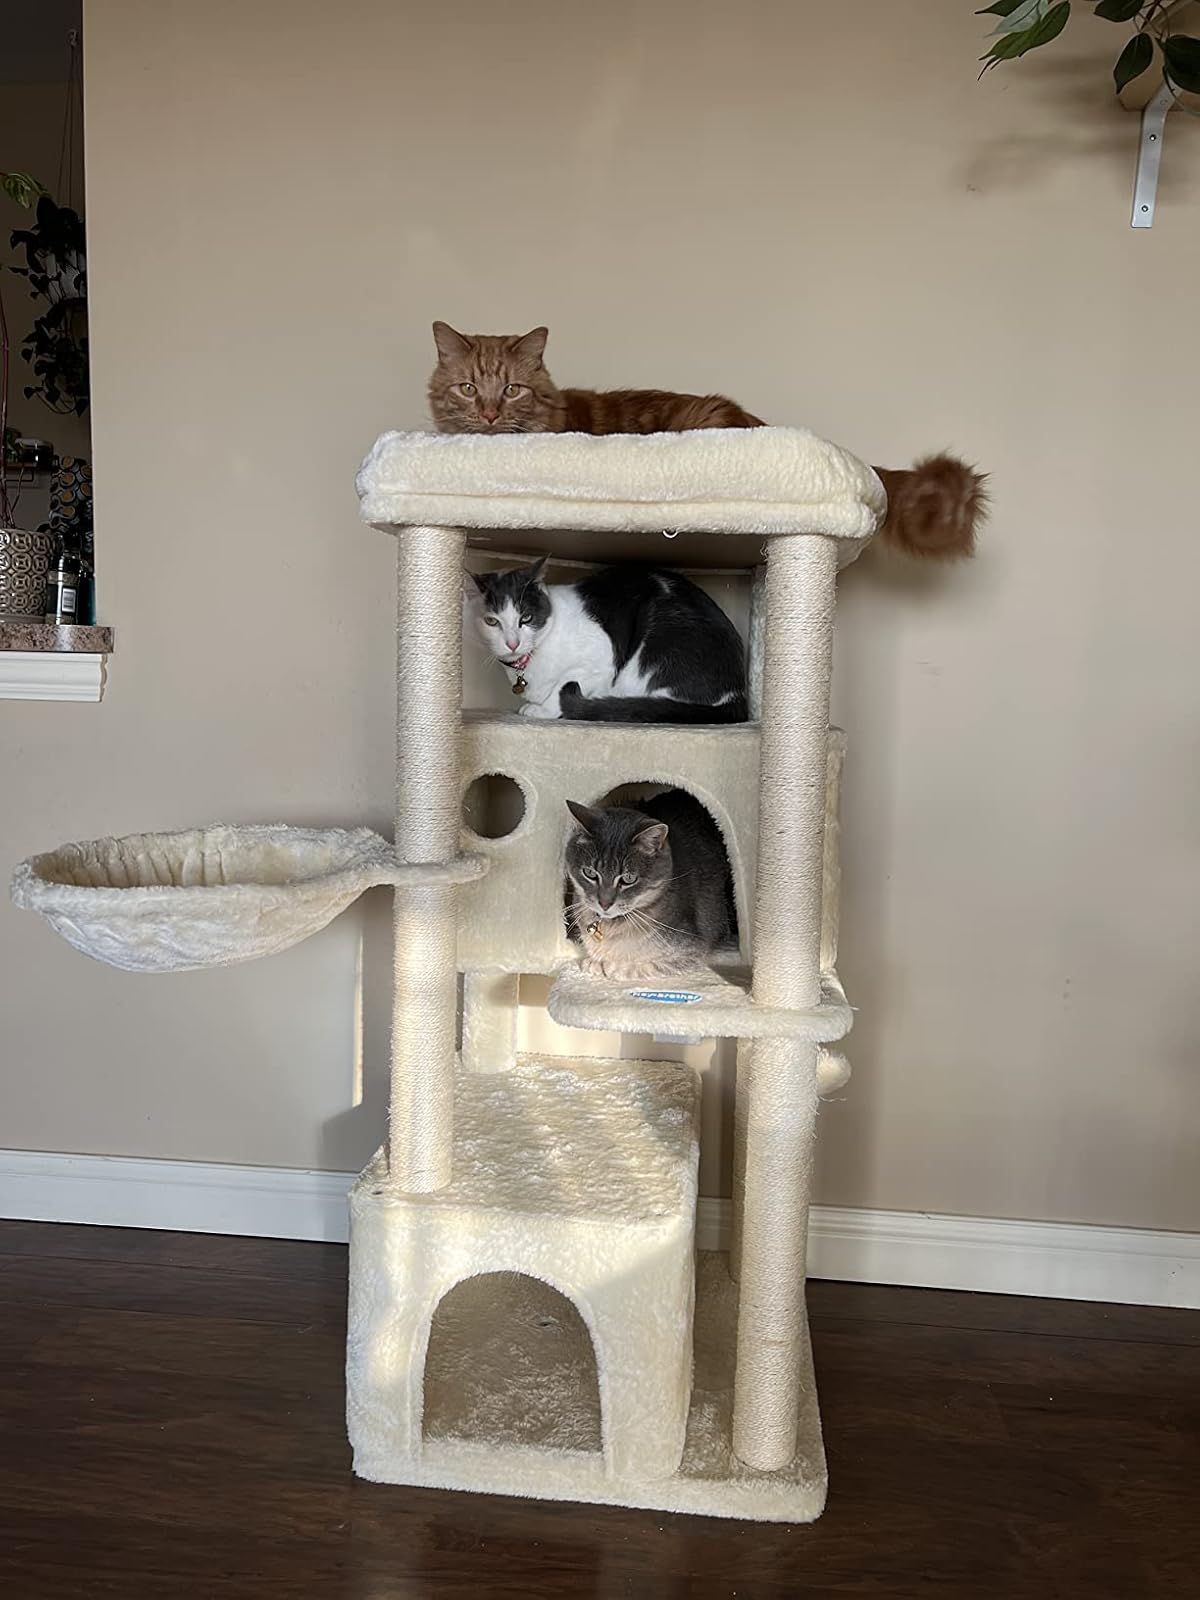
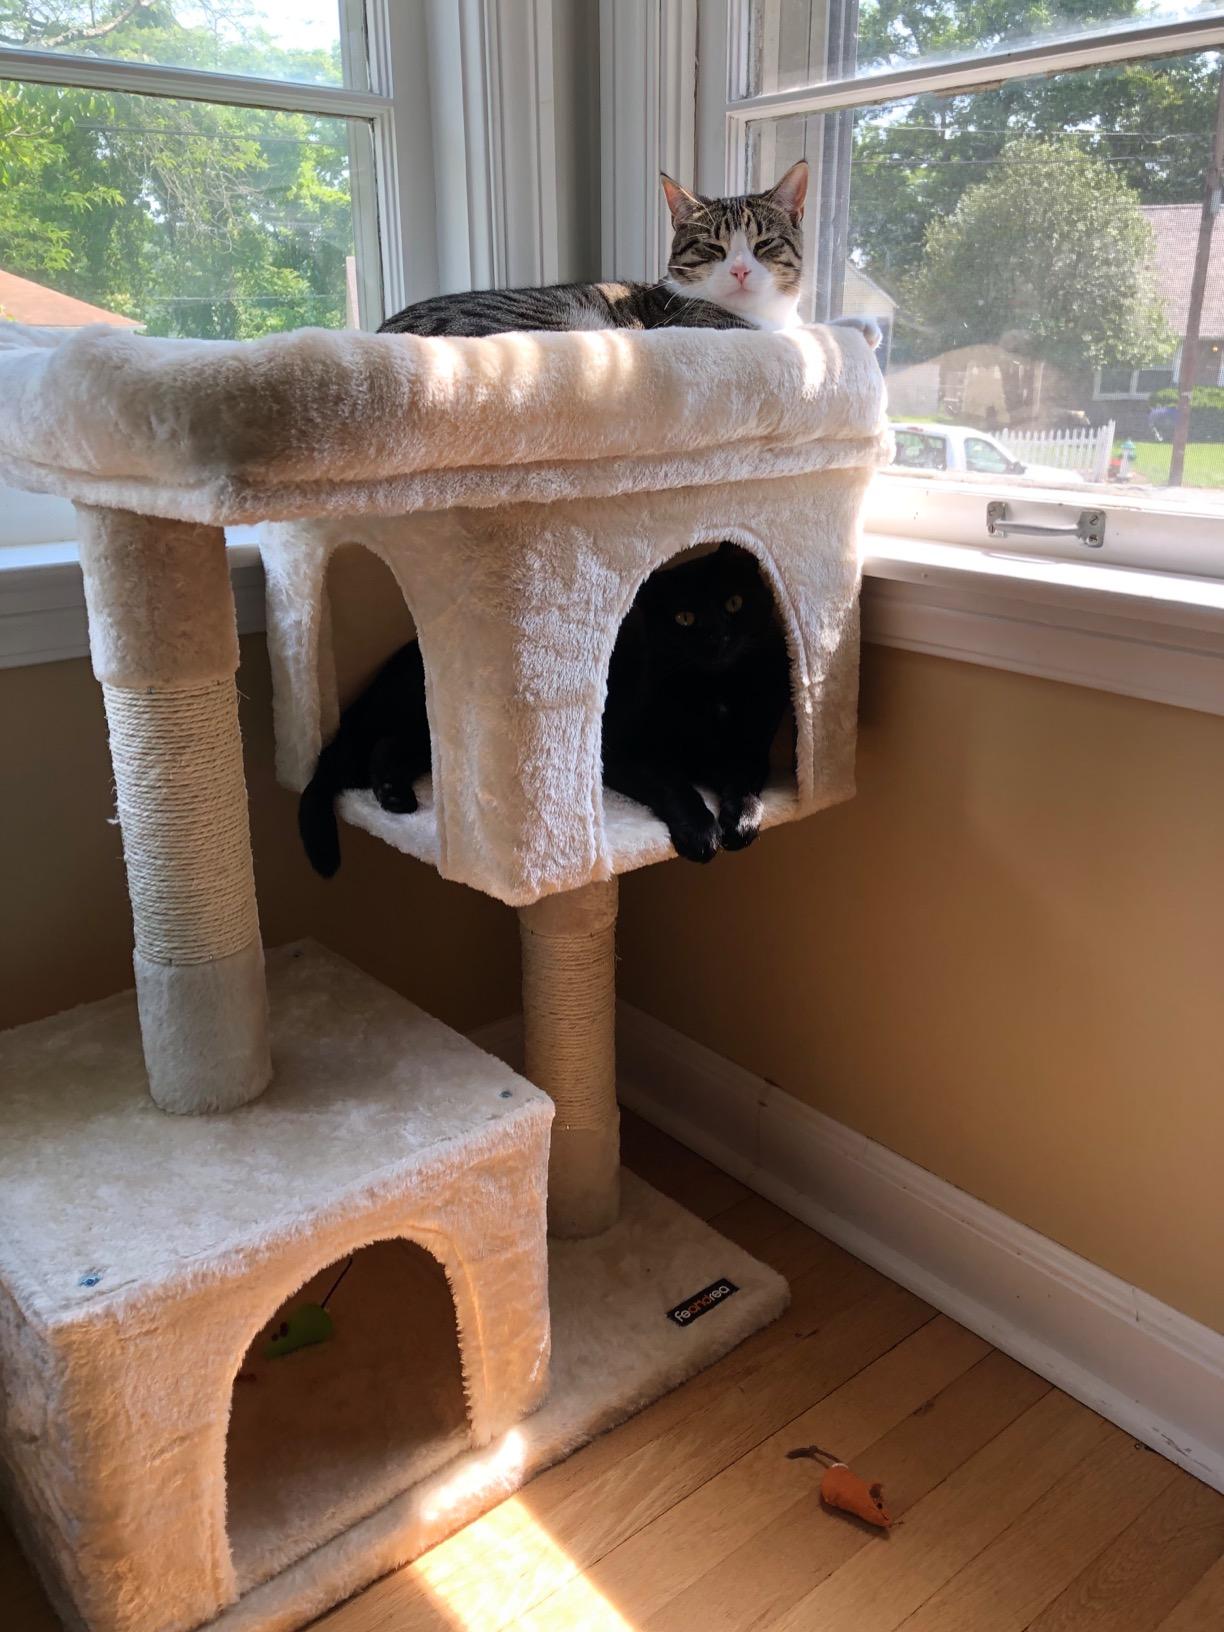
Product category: items_cat tree
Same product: no